Nat Pendleton

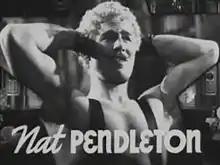
Frame from trailer for "The Great Ziegfeld" (1936)

Nathaniel Greene Pendleton (August 9, 1895 – October 12, 1967) was an American Olympic wrestler, film actor, and stage performer. His younger brother, Edmund J. Pendleton (1899–1987), was a well-known music composer and choir master and organist for the American Church in Paris.